Klimontów, Sandomierz County

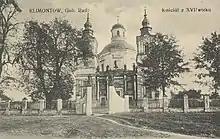
Saint Joseph Church in 1911

The origins of Klimontów date back to the 13th century, when it was founded as village by Klement of Ruszcza. On January 2, 1604, thanks to efforts of Jan Zbigniew Ossolinski, it got a town charter. Administratively, it was located in the Sandomierz Voivodeship in the Lesser Poland Province of the Kingdom of Poland. In 1613 the town was granted a permission to organize 3 fairs a year, and two years later, the construction of a Dominican abbey was completed. In 1643-1646, a collegiate church was built, with financial support of Jerzy Ossolinski. By 1663, Klimontów had 24 houses and 530 inhabitants, including 129 Jews.